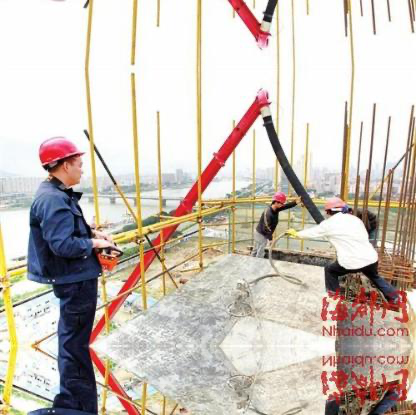
Objects in the image:
label: helmet
label: helmet
label: helmet